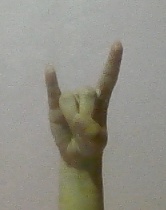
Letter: la